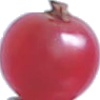
Label: Redcurrant 1